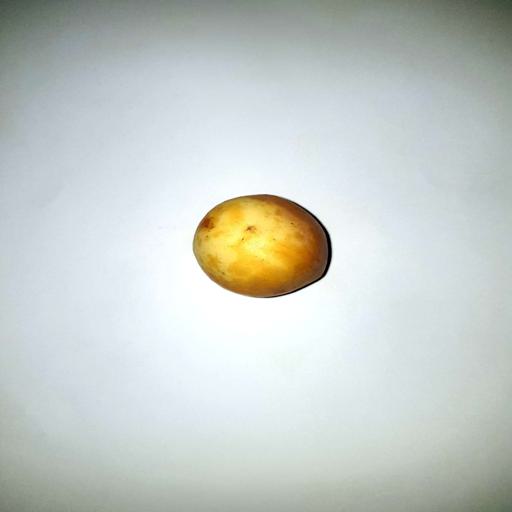
Label: healthy